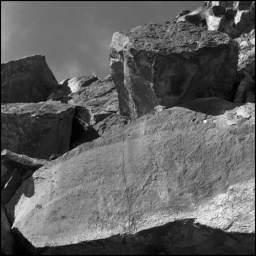
along the red dot trail in White Rock, NM. Mamiya C33, 80mm f/2.8, orange filter, Fomapan 100, Xtol.